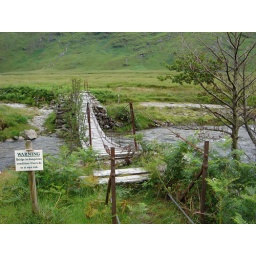
The bridge just below Carnoch. The sign says that the bridge is not safe.